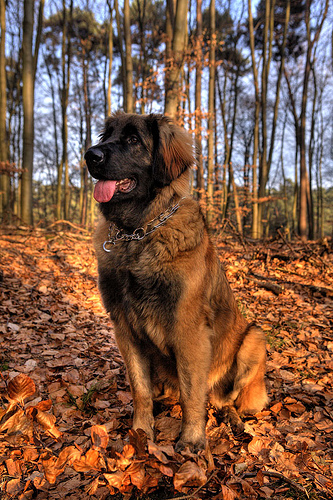
Animal: dog
Breed: leonberger